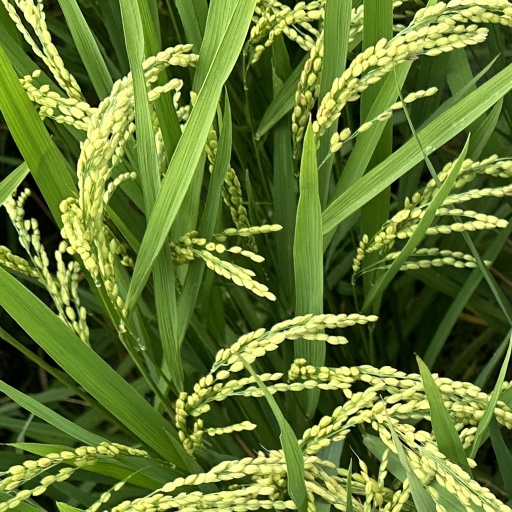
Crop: rice